William H. Dutton

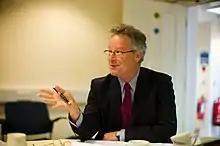
William H. Dutton

William H. Dutton is former Director of the Oxford Internet Institute, Professor of Internet Studies, University of Oxford, and Fellow of Balliol College. He also has a chair in Michigan State University's Department of Media and Information, where he is Quello Professor of Media and Information Policy. He was previously a Professor in the Annenberg School for Communication at the University of Southern California, which he joined in 1980, where he was elected President of the Faculty.